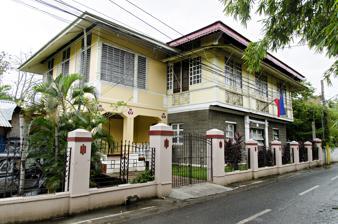
Building: Uitangcoy-Santos House
Country: Philippines
Year built: 1914
Historical and lifestyle museum in Bulacan, Philippines Museum of the Women of Malolos Established 14 April 2013 Coordinates 14°50′29″N 120°48′38″E / 14.84147°N 120.81045°E / 14.84147; 120.81045 Type Historical and lifestyle museum Curator Carlo Herrera Building details Alternative names Uitangcoy-Santos House General information Type House Architectural style Bahay na Bato Address FT Reyes Street Town or city Malolos, Bulacan Country Philippines Construction started 1914 Technical details Material Stone Concrete Wood Steel The Uitangcoy-Santos House (also known as the Museum of the Women of Malolos ) is an early 20th-Century bay-na-bato structure along FT Reyes Street (formerly known as Calle Electricidad ) in Barangay Sto. Nino, in the city of Malolos , Bulacan , in the Republic of the Philippines . The home belonged to Paulino Santos—a Propetario and Cabeza de Barangay, and Alberta Uitangcoy-Santos —who was the leader of The Women of Malolos, and is revered for her contributions to Philippine women's rights , the fight for Philippine independence , and a large part of Malolos' traditional cuisine during the Spanish and American colonial periods. The Uitangcoy-Santos House has been declared a national heritage house by the National Historical Commission of the Philippines , and is currently a privately owned museum that houses four exhibit halls and a lecture hall. The museum currently showcases collections of surviving artifacts and other memorabilia relevant to the narrative of the women and the Uitangcoy-Santos family. The house was built and completed in 1914, after the original 1890 structure was destroyed by a fire in 1910. The Uitangcoy-Santos House is currently owned by Josefa Santos-Tibajia and Lourdes Santos-Herrera, granddaughters of Paulino Santos and Alberta Uitangcoy-Santos, and is under the care of the non-profit organization, the Women of Malolos Foundation Inc, which spearheaded initial efforts of restoration through their "Own a Piece of History, Adopt a Heritage House" project. On 14 April 2013, the house turned into museum opened its doors to the public through a soft launch that was attended mostly by members of the Women of Malolos Foundation and descendants of the 20 women. The museum closed temporarily on 18 January 2017, after Carlo Herrera, a fifth-generation grandson of Alberta Uitangcoy, and then a senior Art Management student specializing in heritage curation and preservation at the Ateneo de Manila University , found that the conditions of the museum and its exhibits were unsatisfactory after a visit to his family's estate. After creating a blueprint for its restructuring, Herrera was named head curator of the museum by the owners and the usufructuary, then began work on the estate by conducting physical repairs, restoring and preserving all the decaying articles in the museum, re-curating the entire collection, and opening more exhibit halls after clearing out debris stuffed in the home. On 12 March 2017, Herrera reopened the museum with a newly furnished and restored interior, along with world-class preservation units. Herrera launched a new tour program which he had produced and conducted himself for the museum and estate. The tours included a comprehensive lecture, visits to all four exhibit halls and two other heritage structures, and an interactive food-tasting exhibit of Alberta Uitangcoy's recipes prepared by Malolos locals. Tickets to the tours were sold via Herrera's website throughout February 2017, and were sold out in three weeks. The Women of Malolos The Women of Malolos were a group of young and affluent Mestiza - Sangley women who are most remembered for spearheading a petition written by notable reformist Teodoro Sandico, for women's education towards the latter portion of the Spanish colonial period in the Philippines. On 12 December 1888, led by Uitangcoy, the young women from the Kamistisuhan District of Malolos signed and presented the petition to Governor General Valeriano Weyler , asking for his permission to allow them to establish a night school where they can learn Spanish and other academic subjects. It was Uitangcoy who handed the petition to the Governor General while the other women fended off the Spanish Friars who were furious and wanted to know what was in the letter. Ultimately, the women won the lengthy battle for approval despite staunch opposition from the friar curate. After hearing of the women's victory, reformist leaders Marcelo H. del Pilar and Graciano Lopez Jaena wrote about the women in the Filipino liberal publication, La Solidaridad . Dr. Jose Rizal followed suit in his letter "Sulat sa mga Kadalagahang Taga-Malolos" to the group on 22 February 1889, wherein he lauded their brave efforts towards reform. During the Philippine revolution against Spain and as the hostilities between Filipinos and Americans broke out, a number of the women aided revolutionaries who fought against both the Spanish and American colonizers through their roles in establishing the Cruz Roja ( Philippine Red Cross ) and passing letters and communications hidden in their dresses. During the American colonization , ten of the twenty women participated in establishing the Pariancillo chapter (one of the five barrio committees that comprised the local Malolos, Bulacan committee) of the Asociacion Feminista de Filipinas , which aimed to tackle several women's rights issues of the day. References